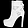
Label: Ankle boot